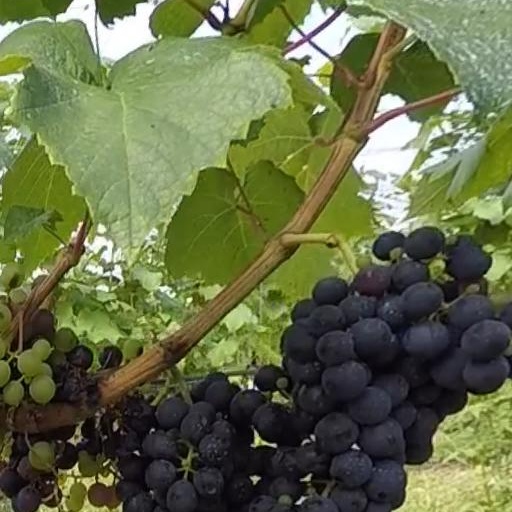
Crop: grape